List of disappearing gun installations

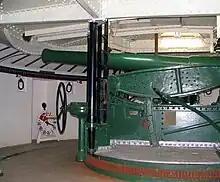
Armstrong BL 6-inch Mk V disappearing gun at Taiaroa Head, New Zealand

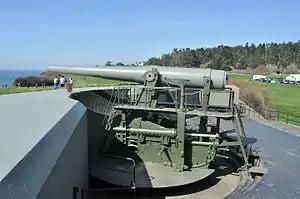
10-inch disappearing gun at Fort Casey, Washington State, US

Listed here are ships having guns with mechanisms active with firing; not listed are gunboats where guns could be lowered merely to lower the ships' center of gravity.